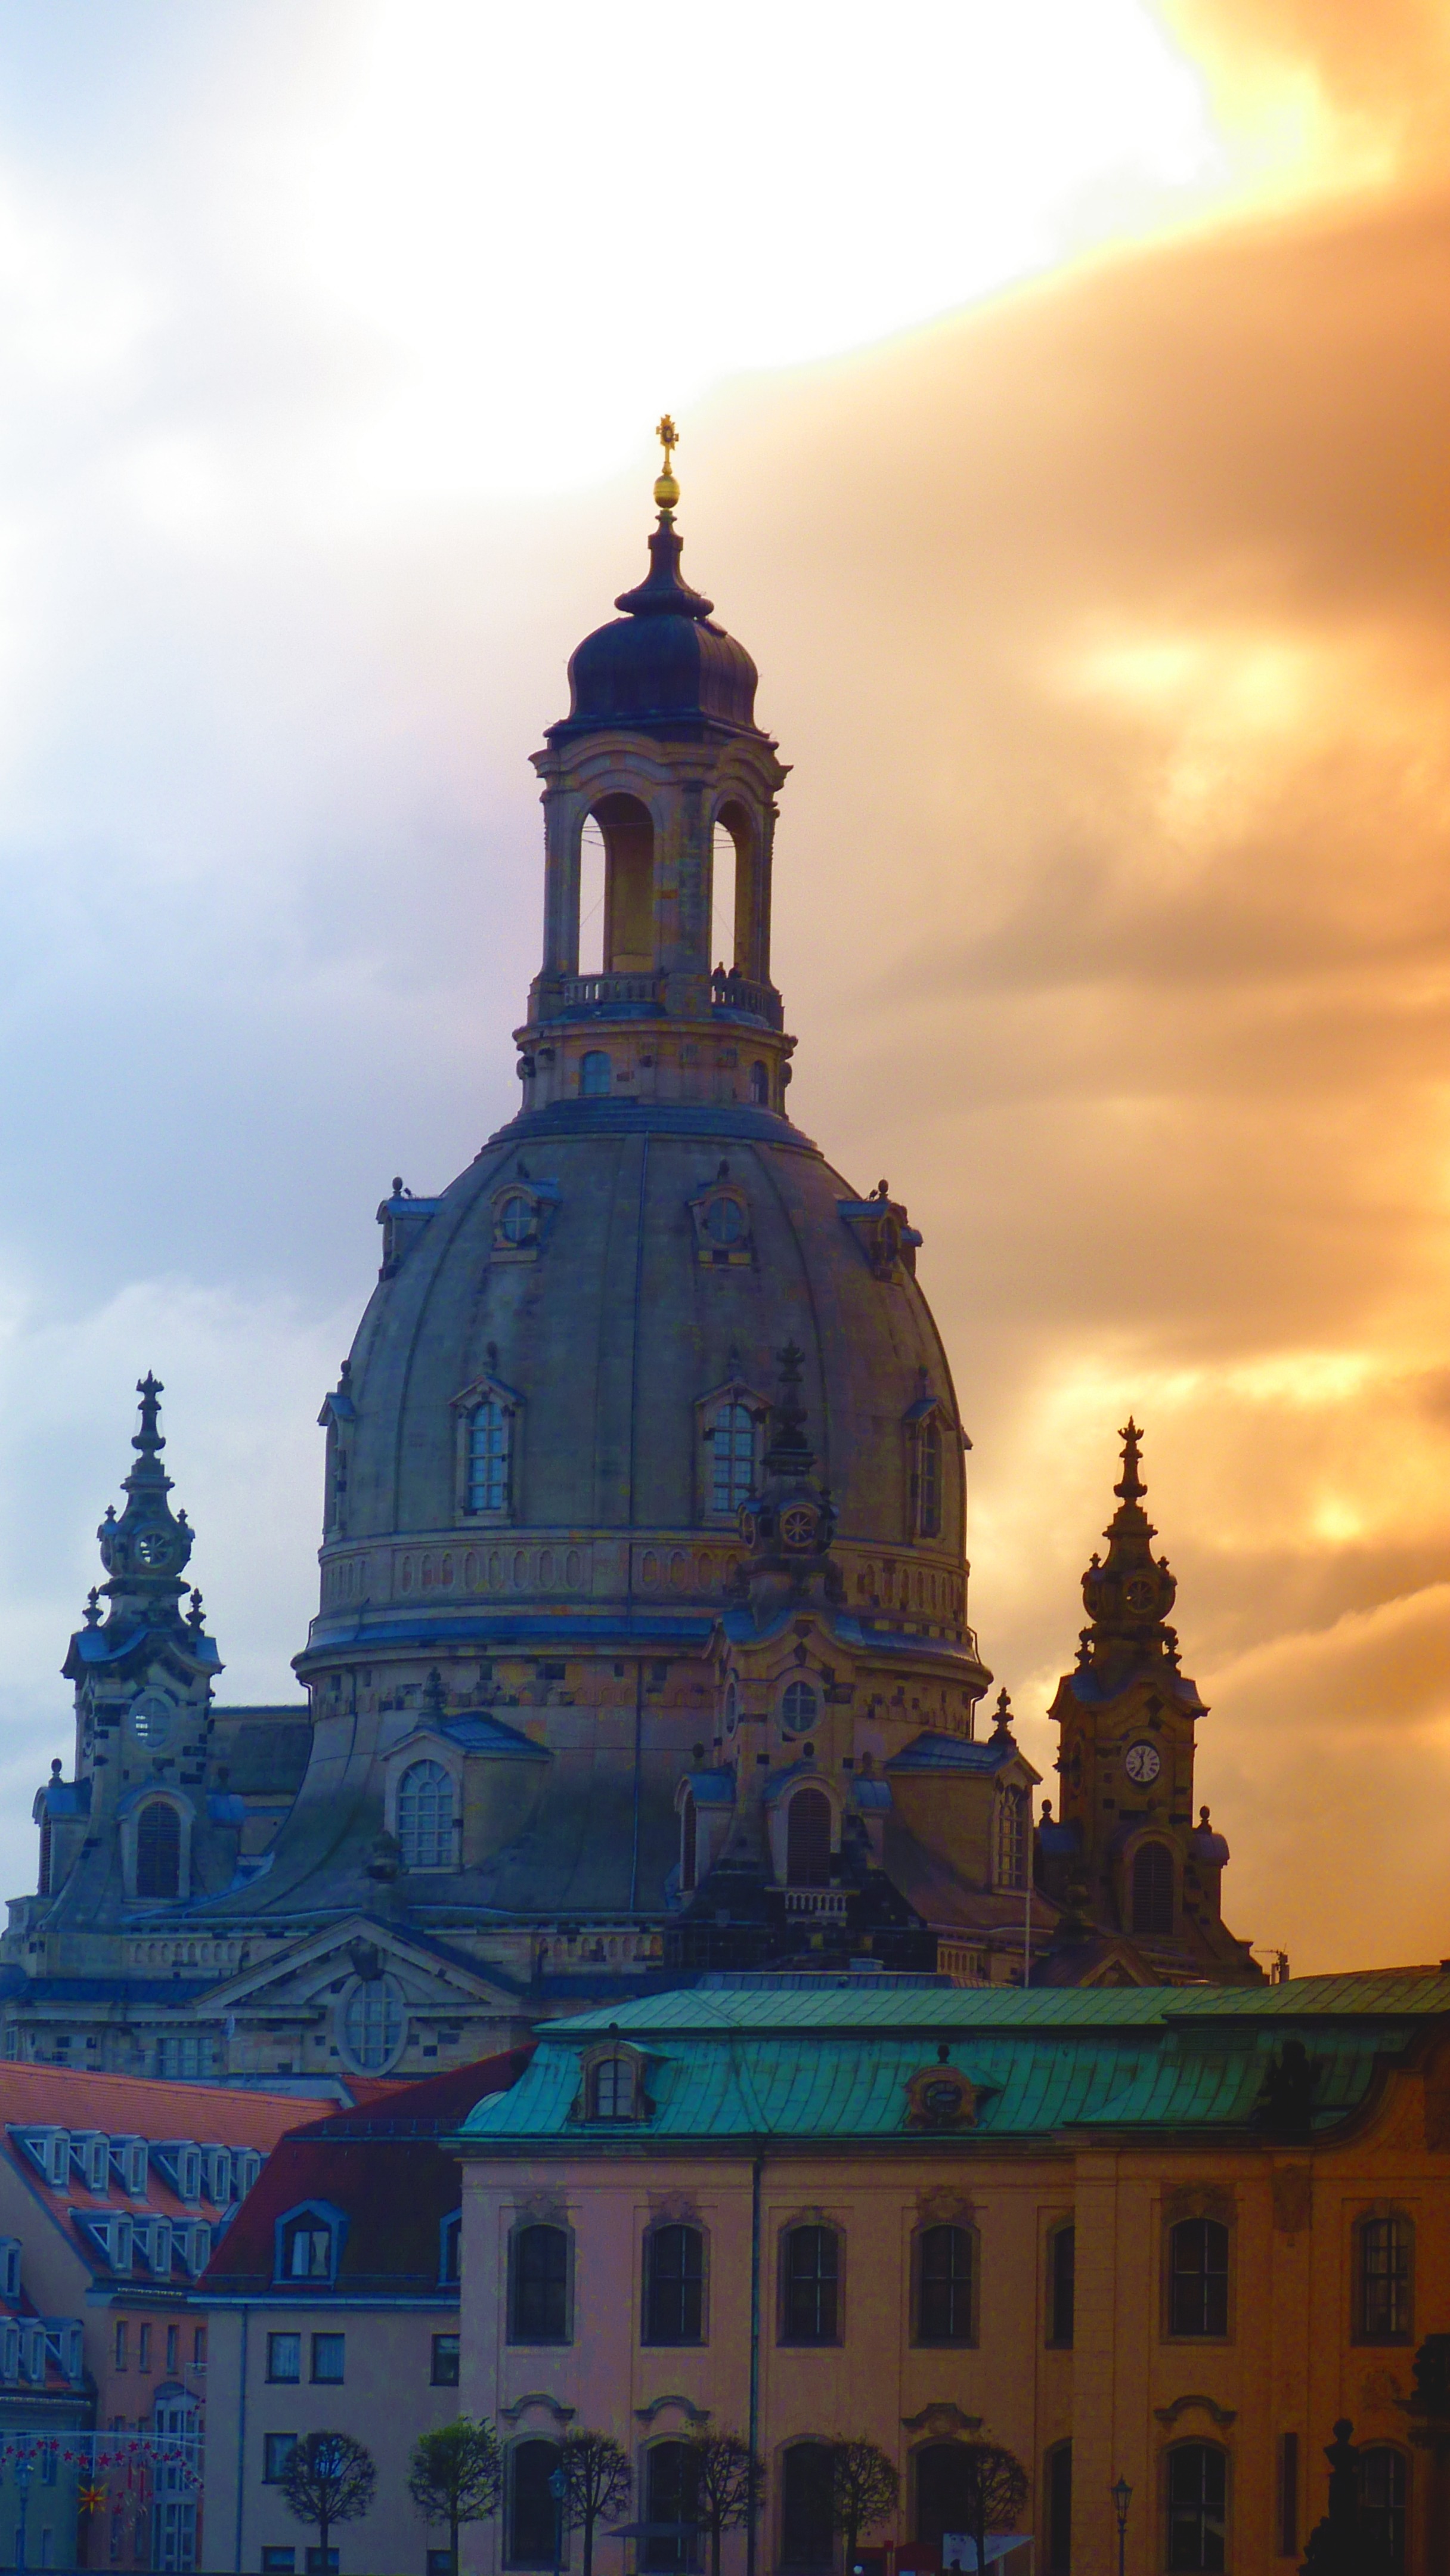
building, cityscape, evening, tower, landmark, church, cathedral, place of worship, spire, steeple, frauenkirche, dresden, back light, gradient filter